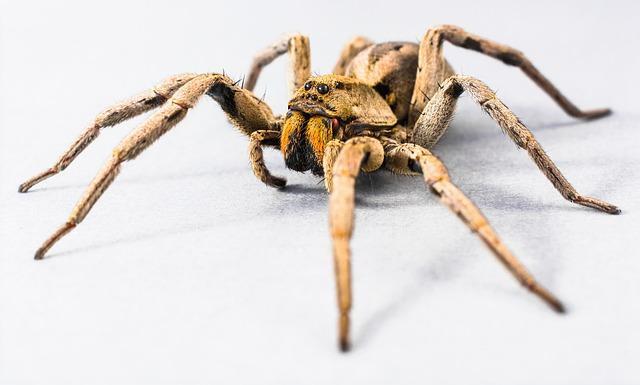
spider